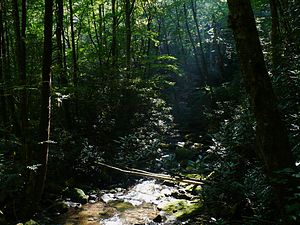
Nantahala National Forest
Fra Joyce Kilmer Wildernes i Nantahala National Forest.
"Nantahala National Forest er en United States National Forest i det vestlige North Carolina, USA. Området blev etableret som national forest i 1920. Ordet ""nantahala"" kommer fra cheroksernes sprog og betyder ""middagssolens land"". Navnet er meget apropos, da solen visse steder kun kommer ned i bunden af områdets dybe kløfter, når den står lodret over området ved middagstid.